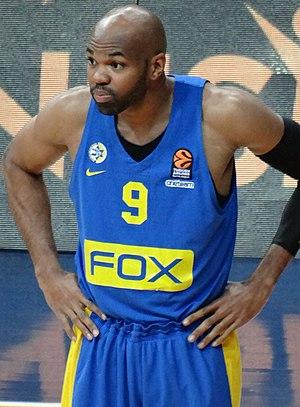
Alexander Tyus, né le 8 janvier 1988 à Saint-Louis, est un joueur américain de basket-ball naturalisé israélien.